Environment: real
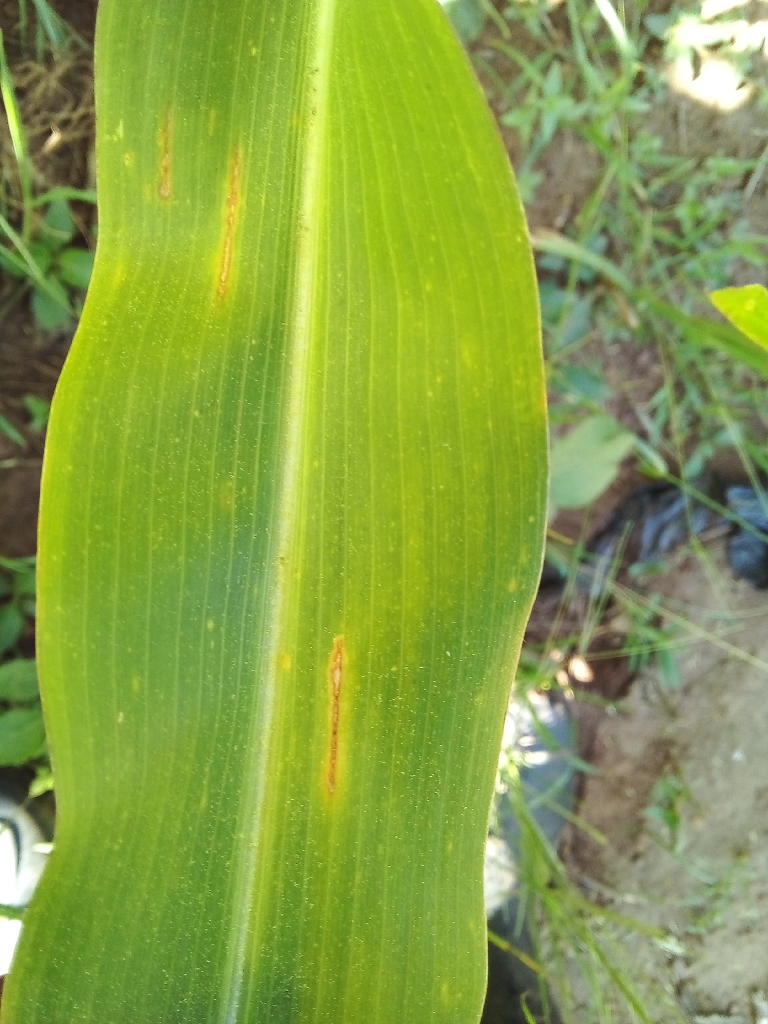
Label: northern_corn_leaf_blight